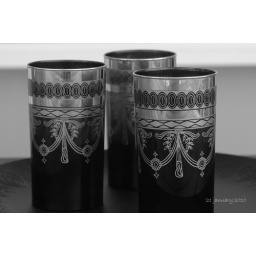
Blue Moroccan drinking glasses in black and white.